Batil Spur

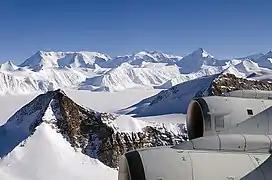
Central Sentinel Range from above Rutford Ice Stream, with Batil Spur in the foreground

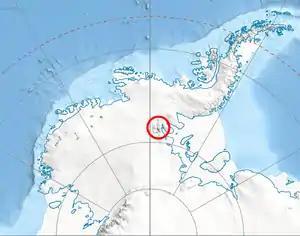
Location of Sentinel Range in West Antarctica

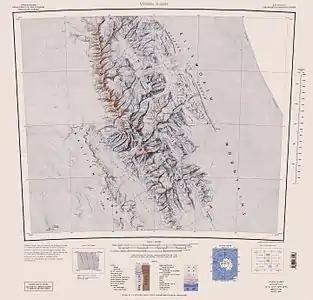
USGS map of Sentinel Range

Batil Spur (‘Batilov Rid’ \ba-'ti-lov 'rid\) is the rocky ridge extending 3.9 km and 1.3 km wide, forming the southeast extremity of Flowers Hills on the east side of Sentinel Range in Ellsworth Mountains. It surmounts Rutford Ice Stream to the east and the ends of its tributaries flowing from Sikera Valley and Doyran Heights to the west.